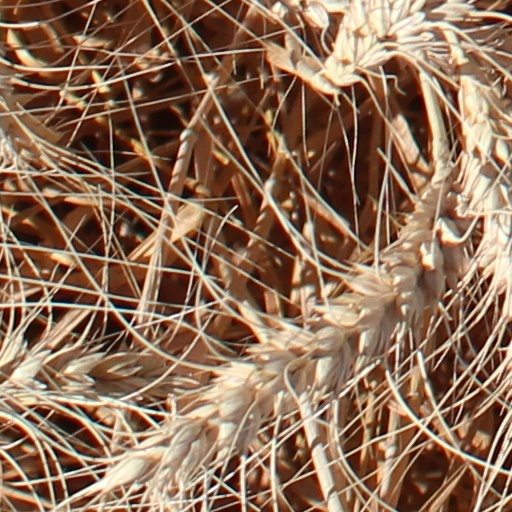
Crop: wheat